Ernst von Vegesack

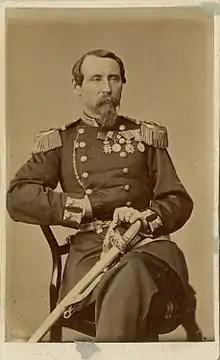
Ernst von Vegesack as a Swedish colonel.

After his return to Sweden, Vegesack was promoted to lieutenant colonel and given the command over Västerbotten Field Jäger Corps in 1864. In 1868 he was promoted to colonel and was appointed commander of Hälsinge Regiment. From 1874 till 1884 he was military commander of his native Gotland and commander of Gotland National Conscription (acting in 1873). Promoted to major general in 1884, he was appointed commander of Sweden's 5th Military District. Vegesack resigned from the military in 1888.